Mount Kelly School

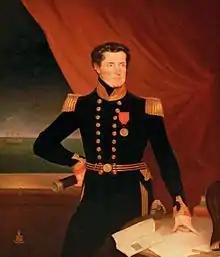

Mount Kelly was established in June 2014 following the merger of two neighbouring schools, Kelly College and Mount House School.